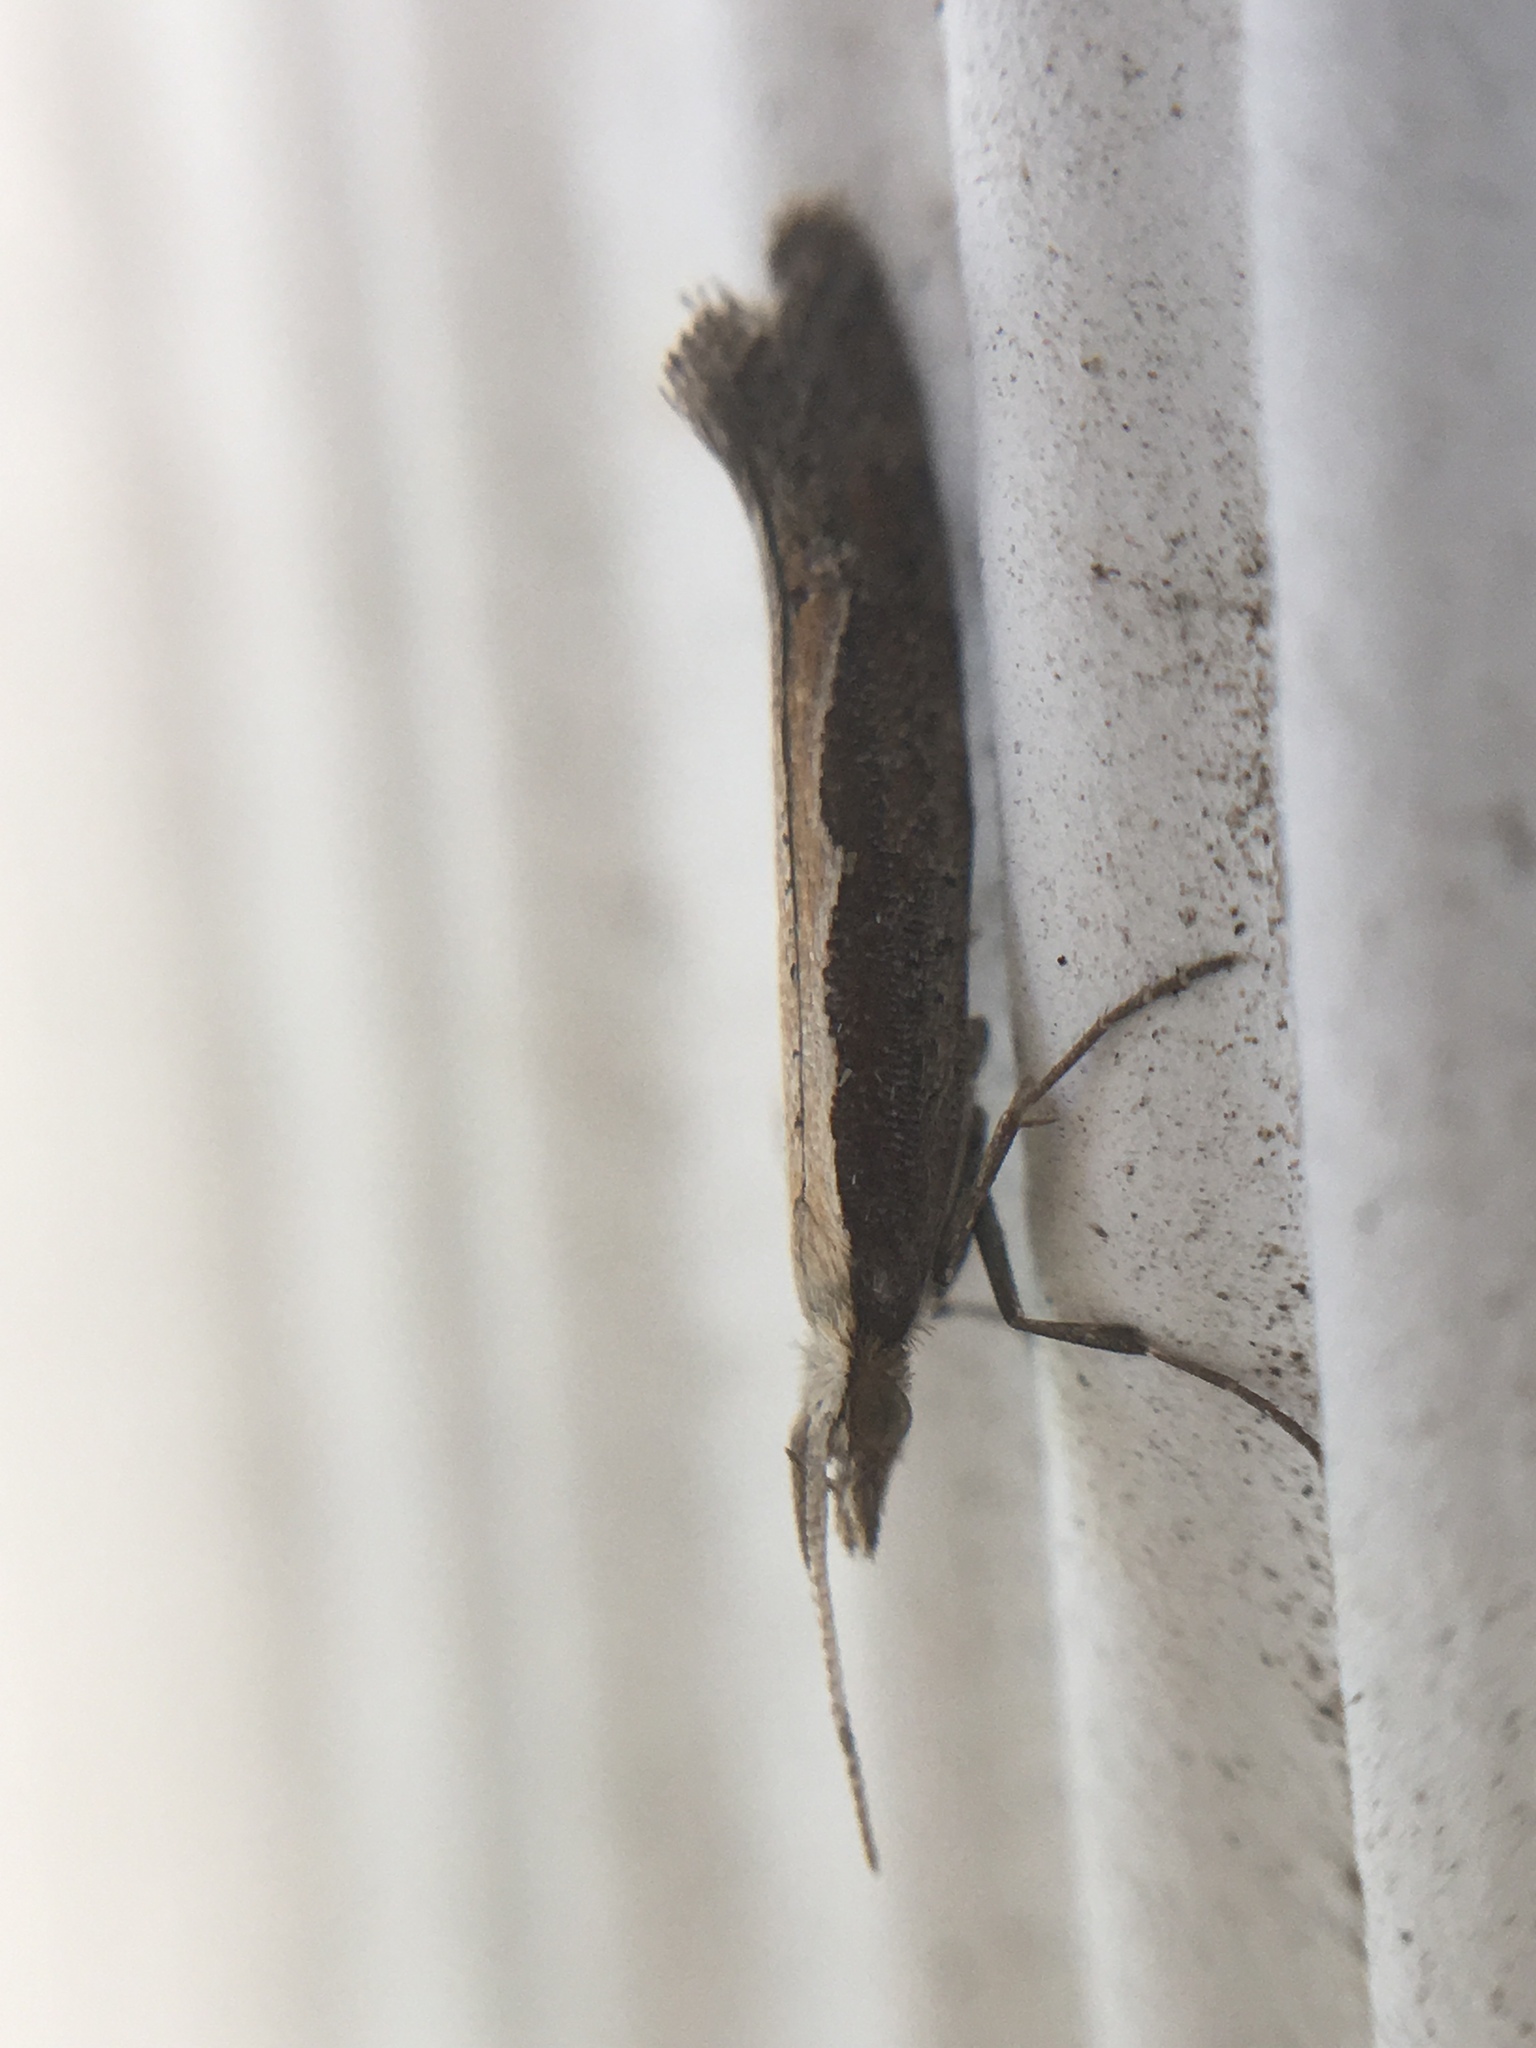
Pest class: diamondback_moth